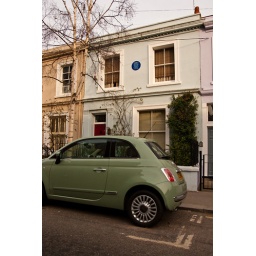
Colour-coded house and car was replicated in other houses/cars on the street.